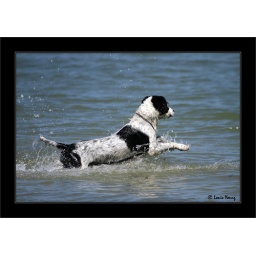
Dog jumping in the water